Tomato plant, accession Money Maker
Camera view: horizontal (90 deg, fisheye); turntable rotation: 270 degrees
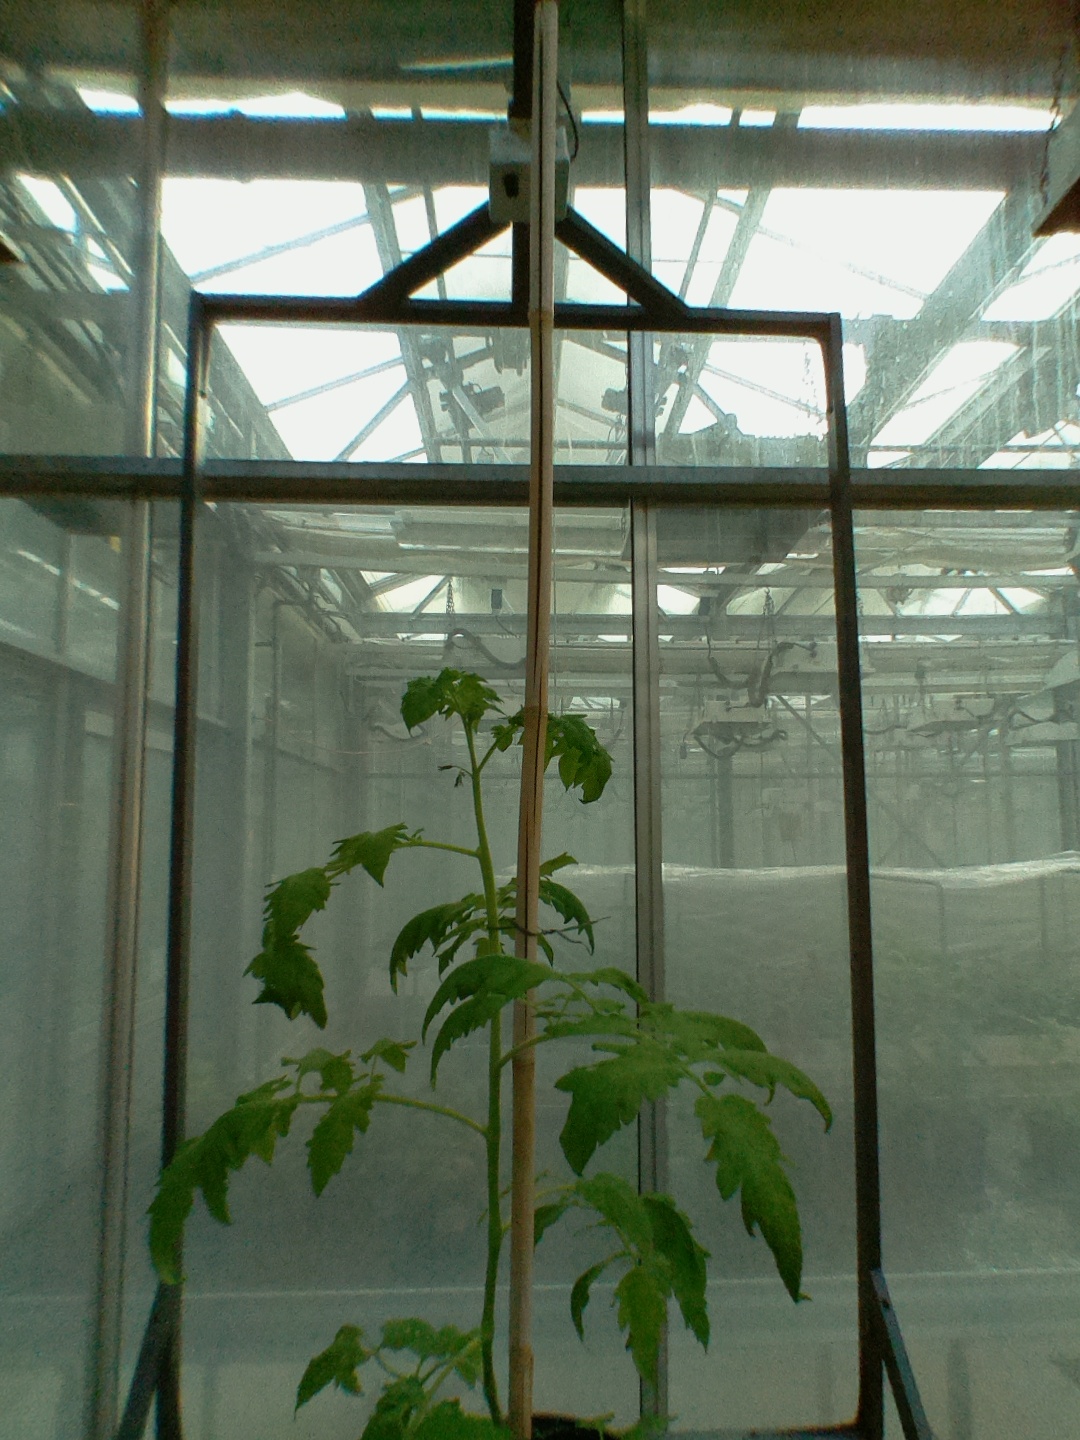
BBCH growth stage 52: 2 inflorescences visible